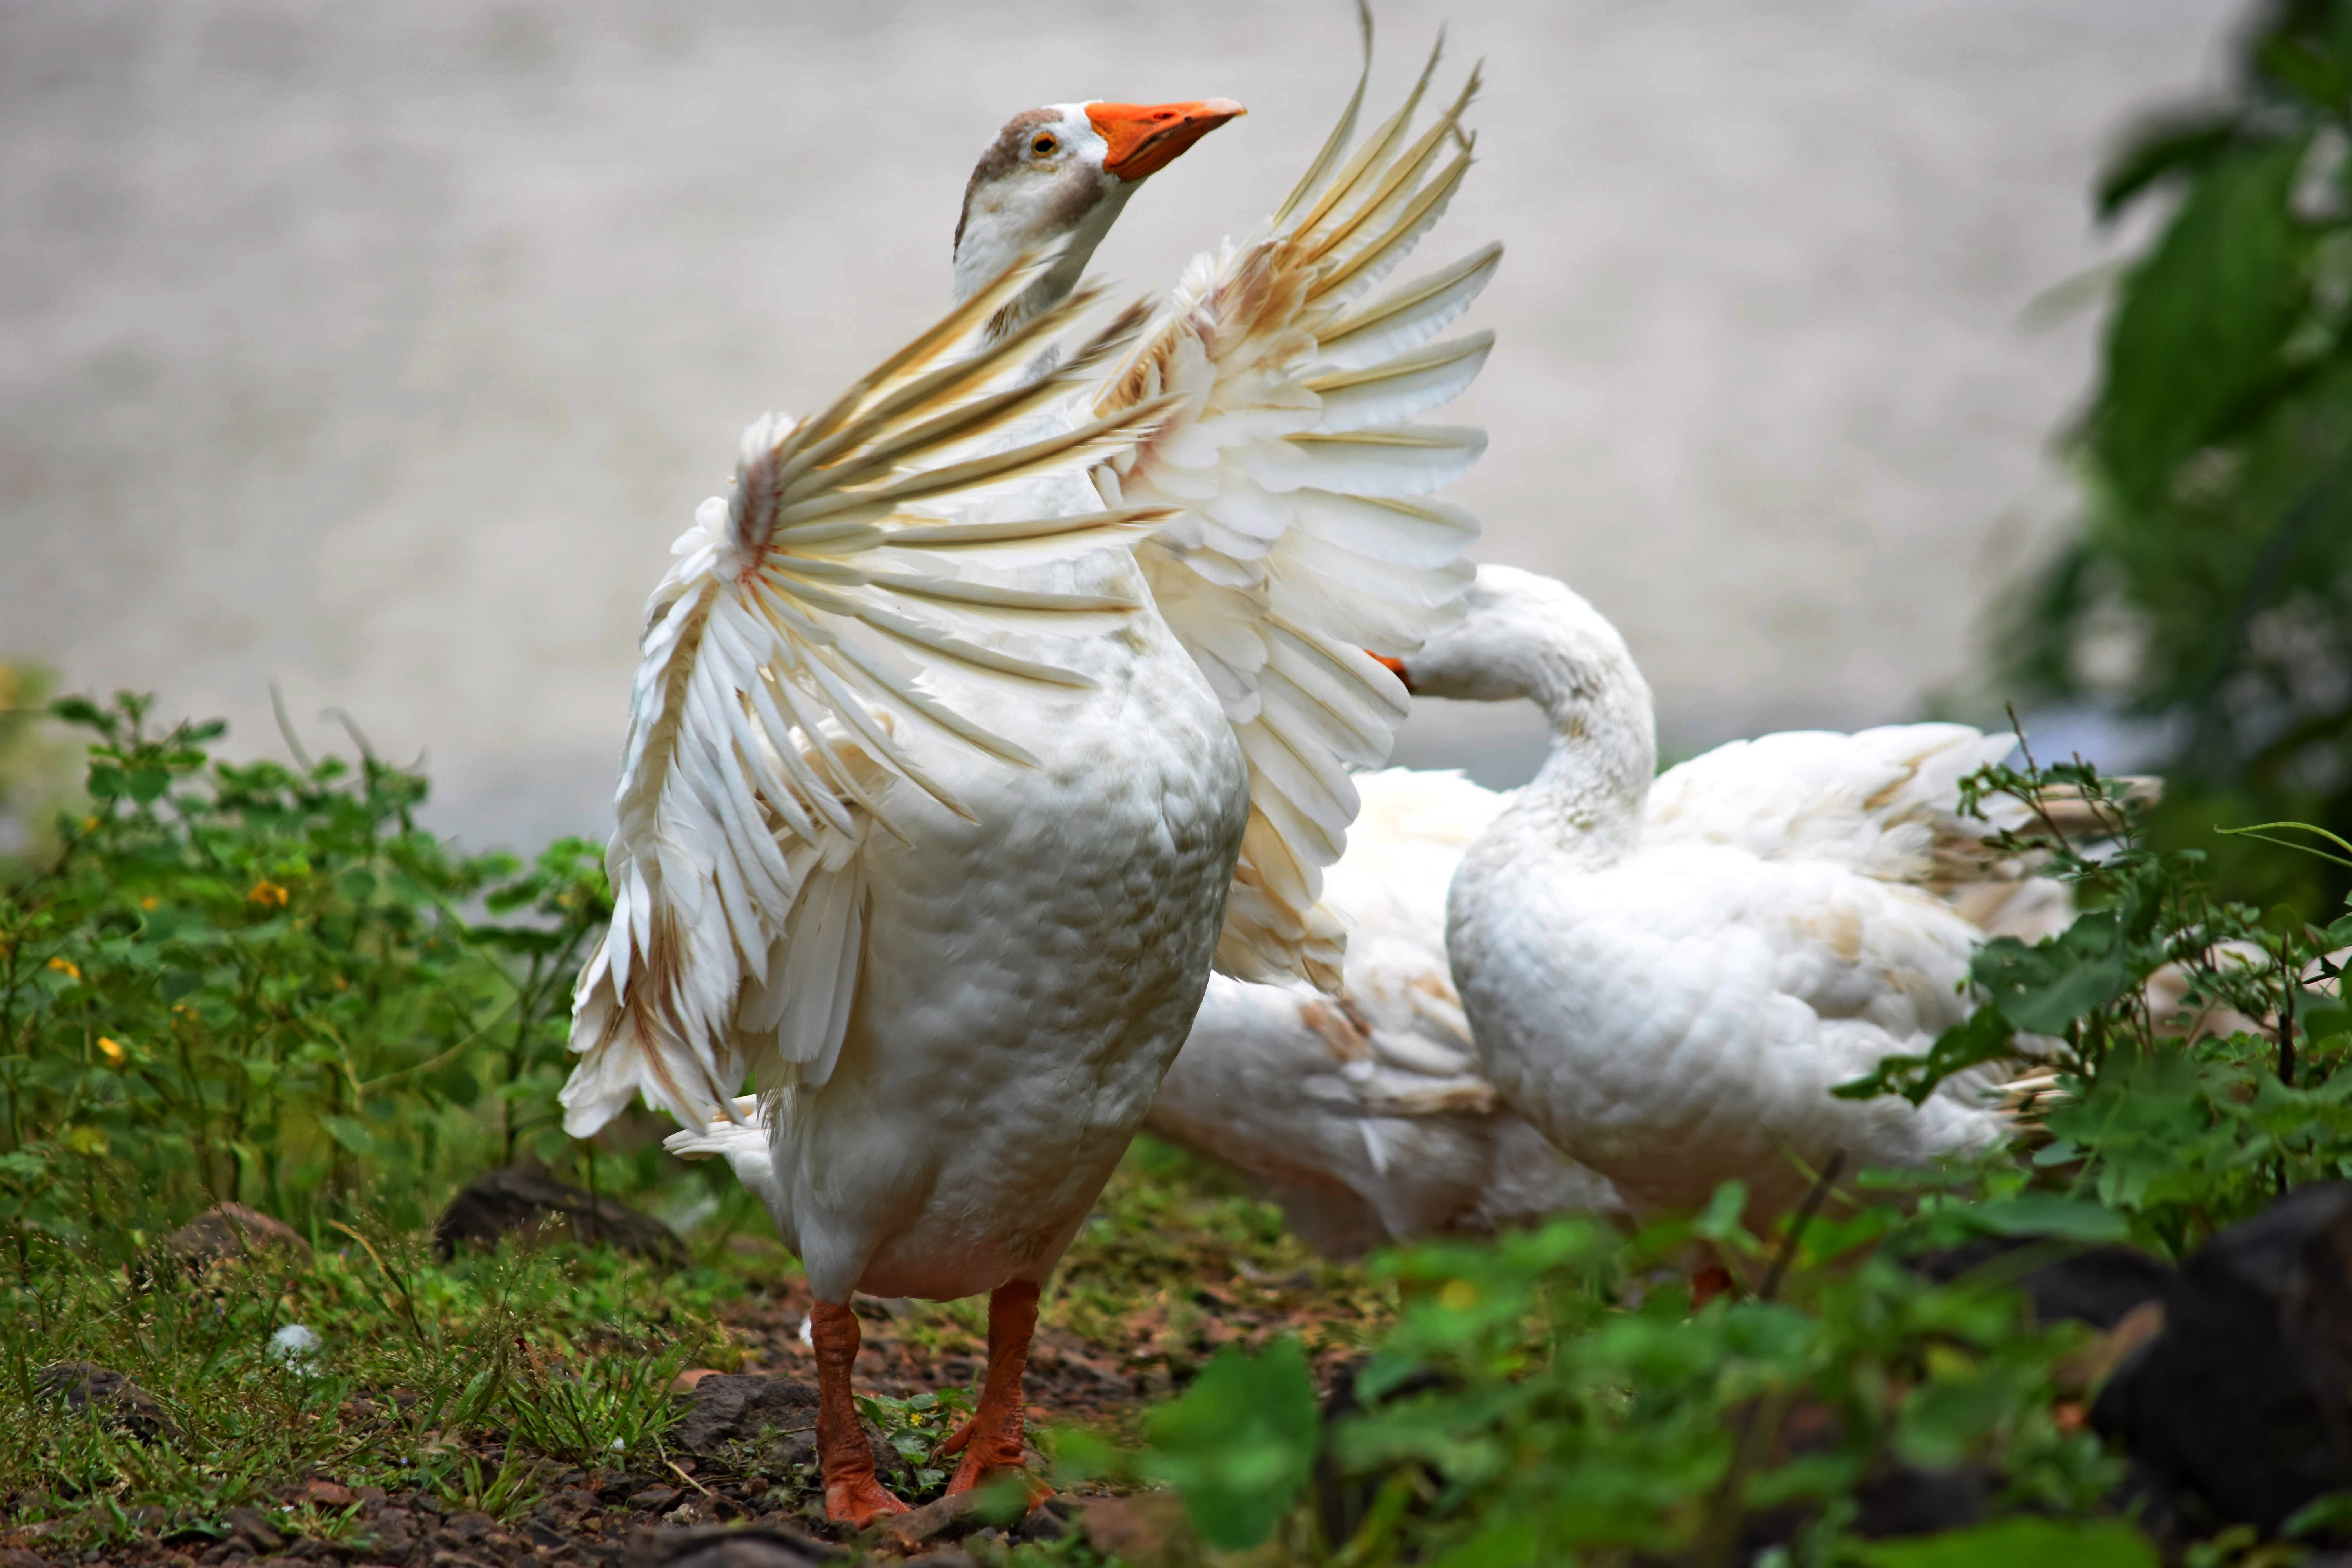
nature, bird, wing, seabird, wildlife, beak, fauna, vertebrate, water bird